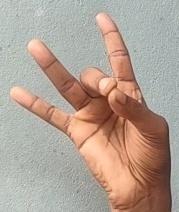
ASL sign: 8